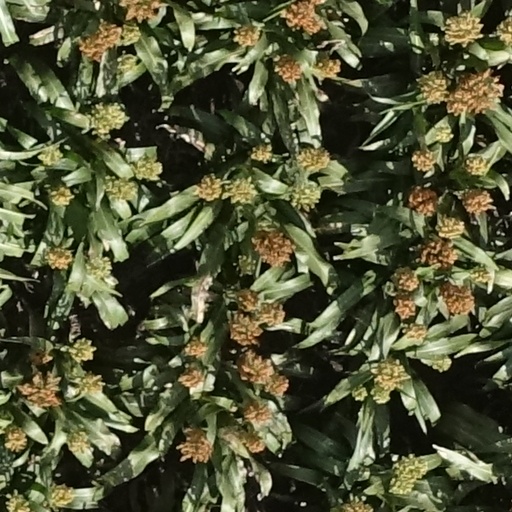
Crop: sorghum